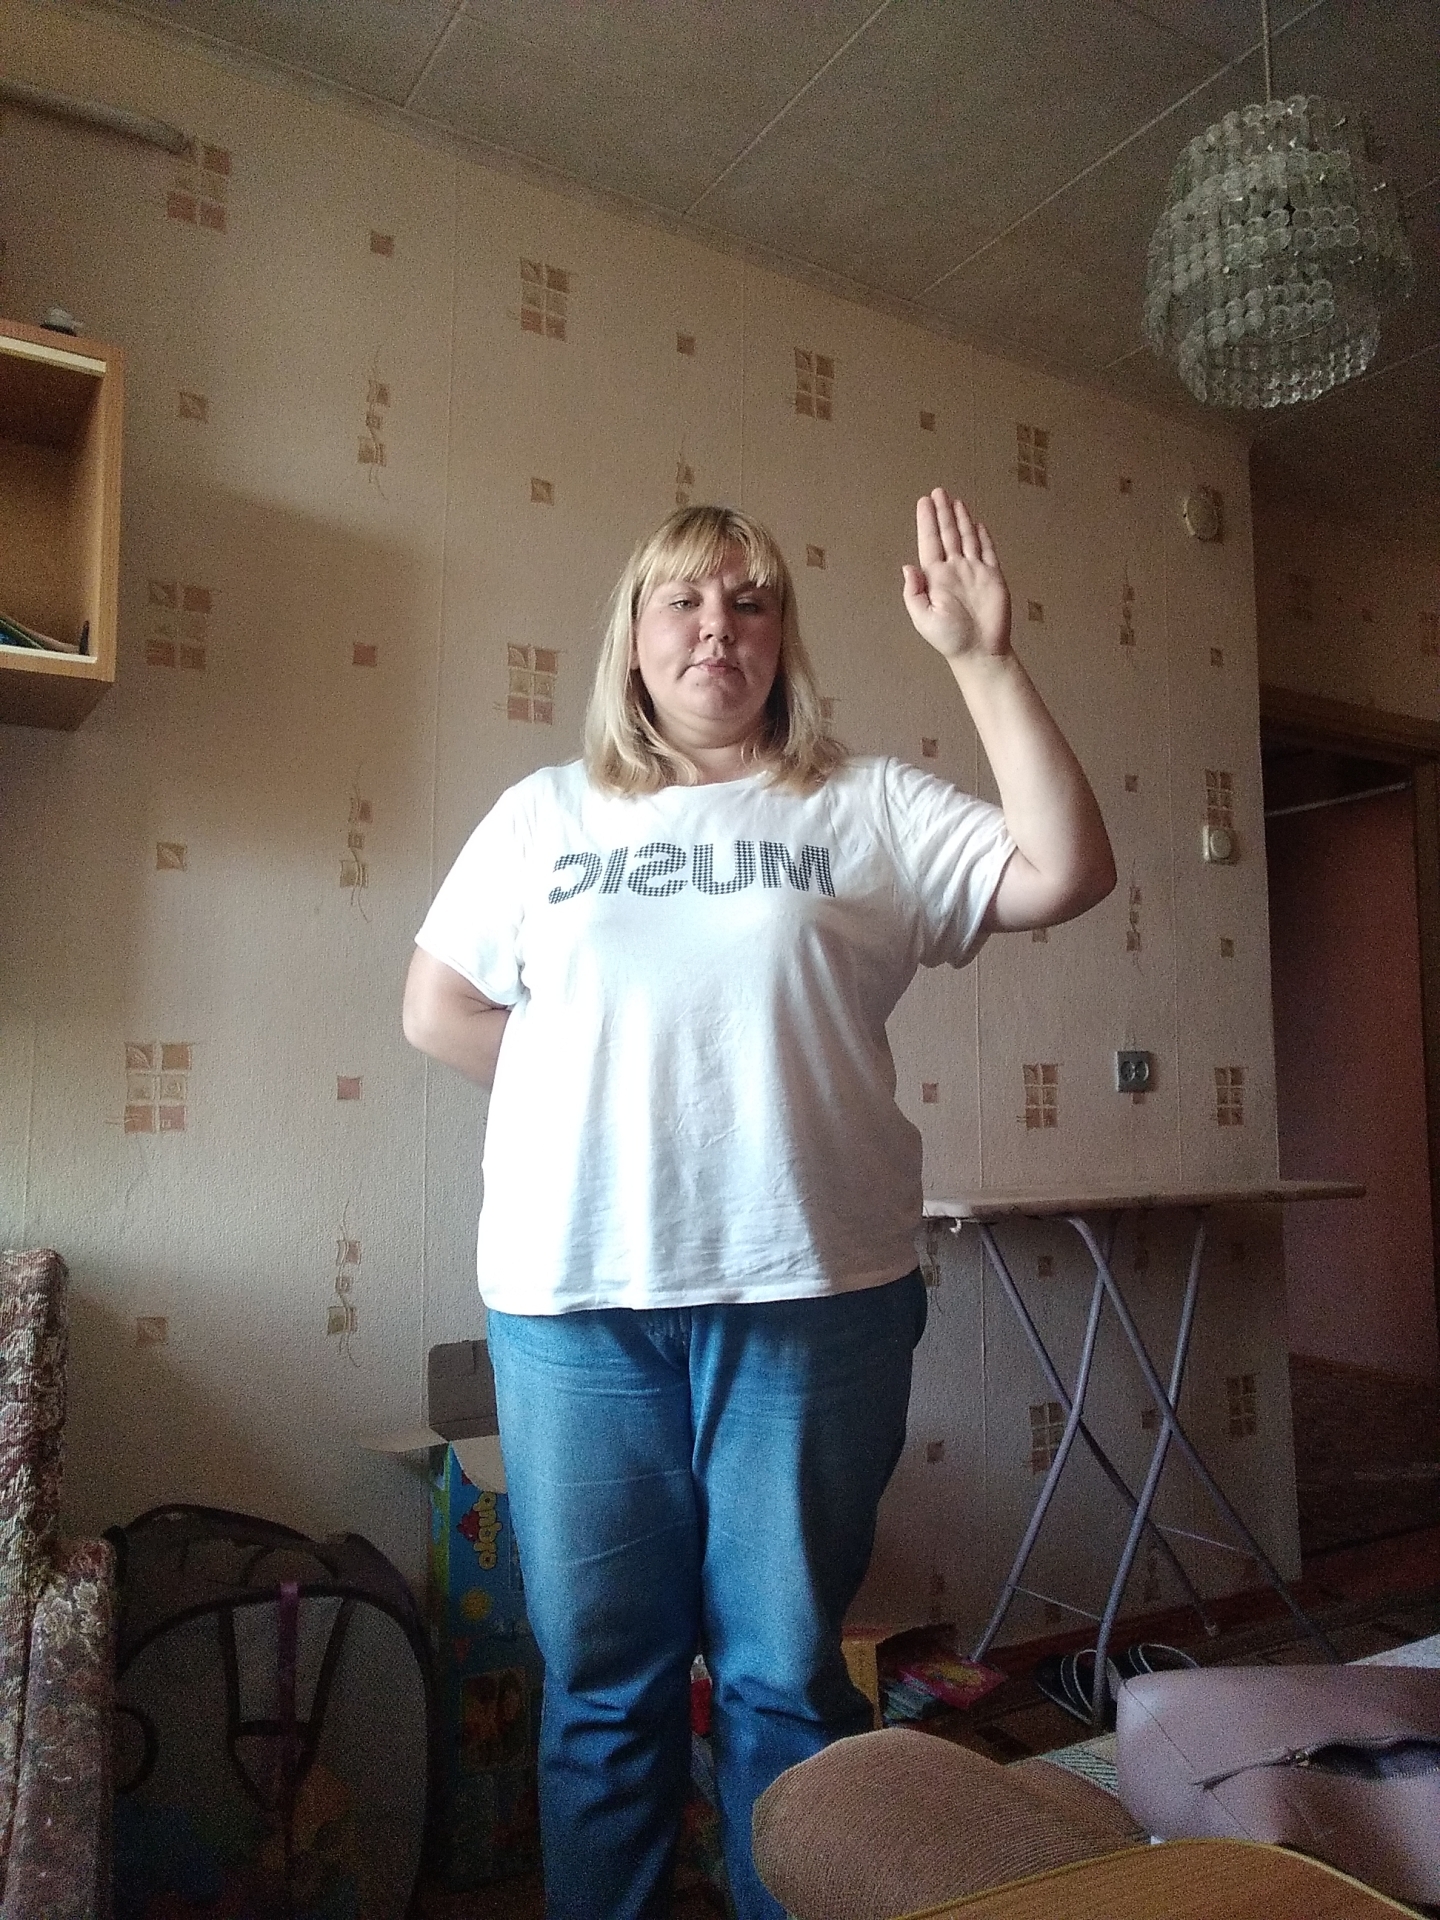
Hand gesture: stop